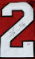
Number: 2